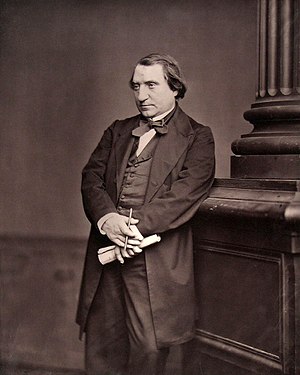
Ernest Renan
Joseph Ernest Renan var en fransk orientalist og religionshistoriker.